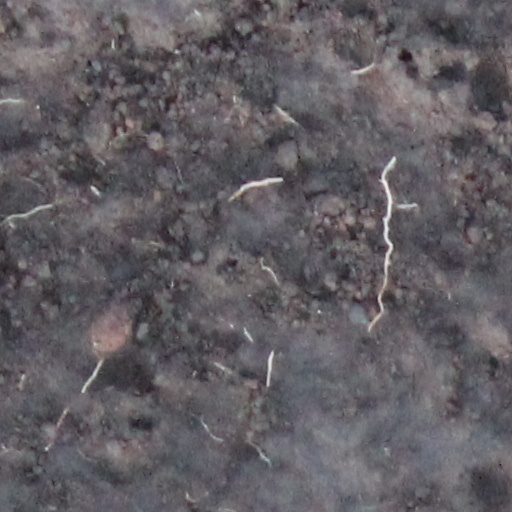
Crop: wheat